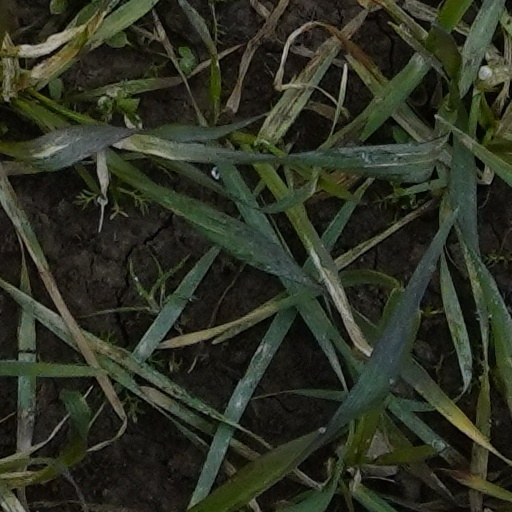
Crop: wheat